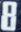
Number: 8